Lawful Larceny (1923 film)

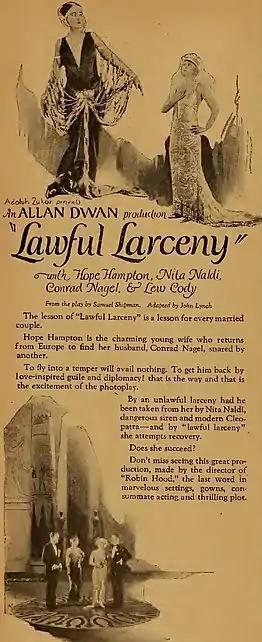
Lawful Larceny ad in Motion Picture Magazine, 1923

The film was remade at RKO Pictures in 1930 as a sound film of the same title with Bebe Daniels in the lead role.